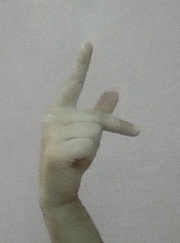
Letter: dha